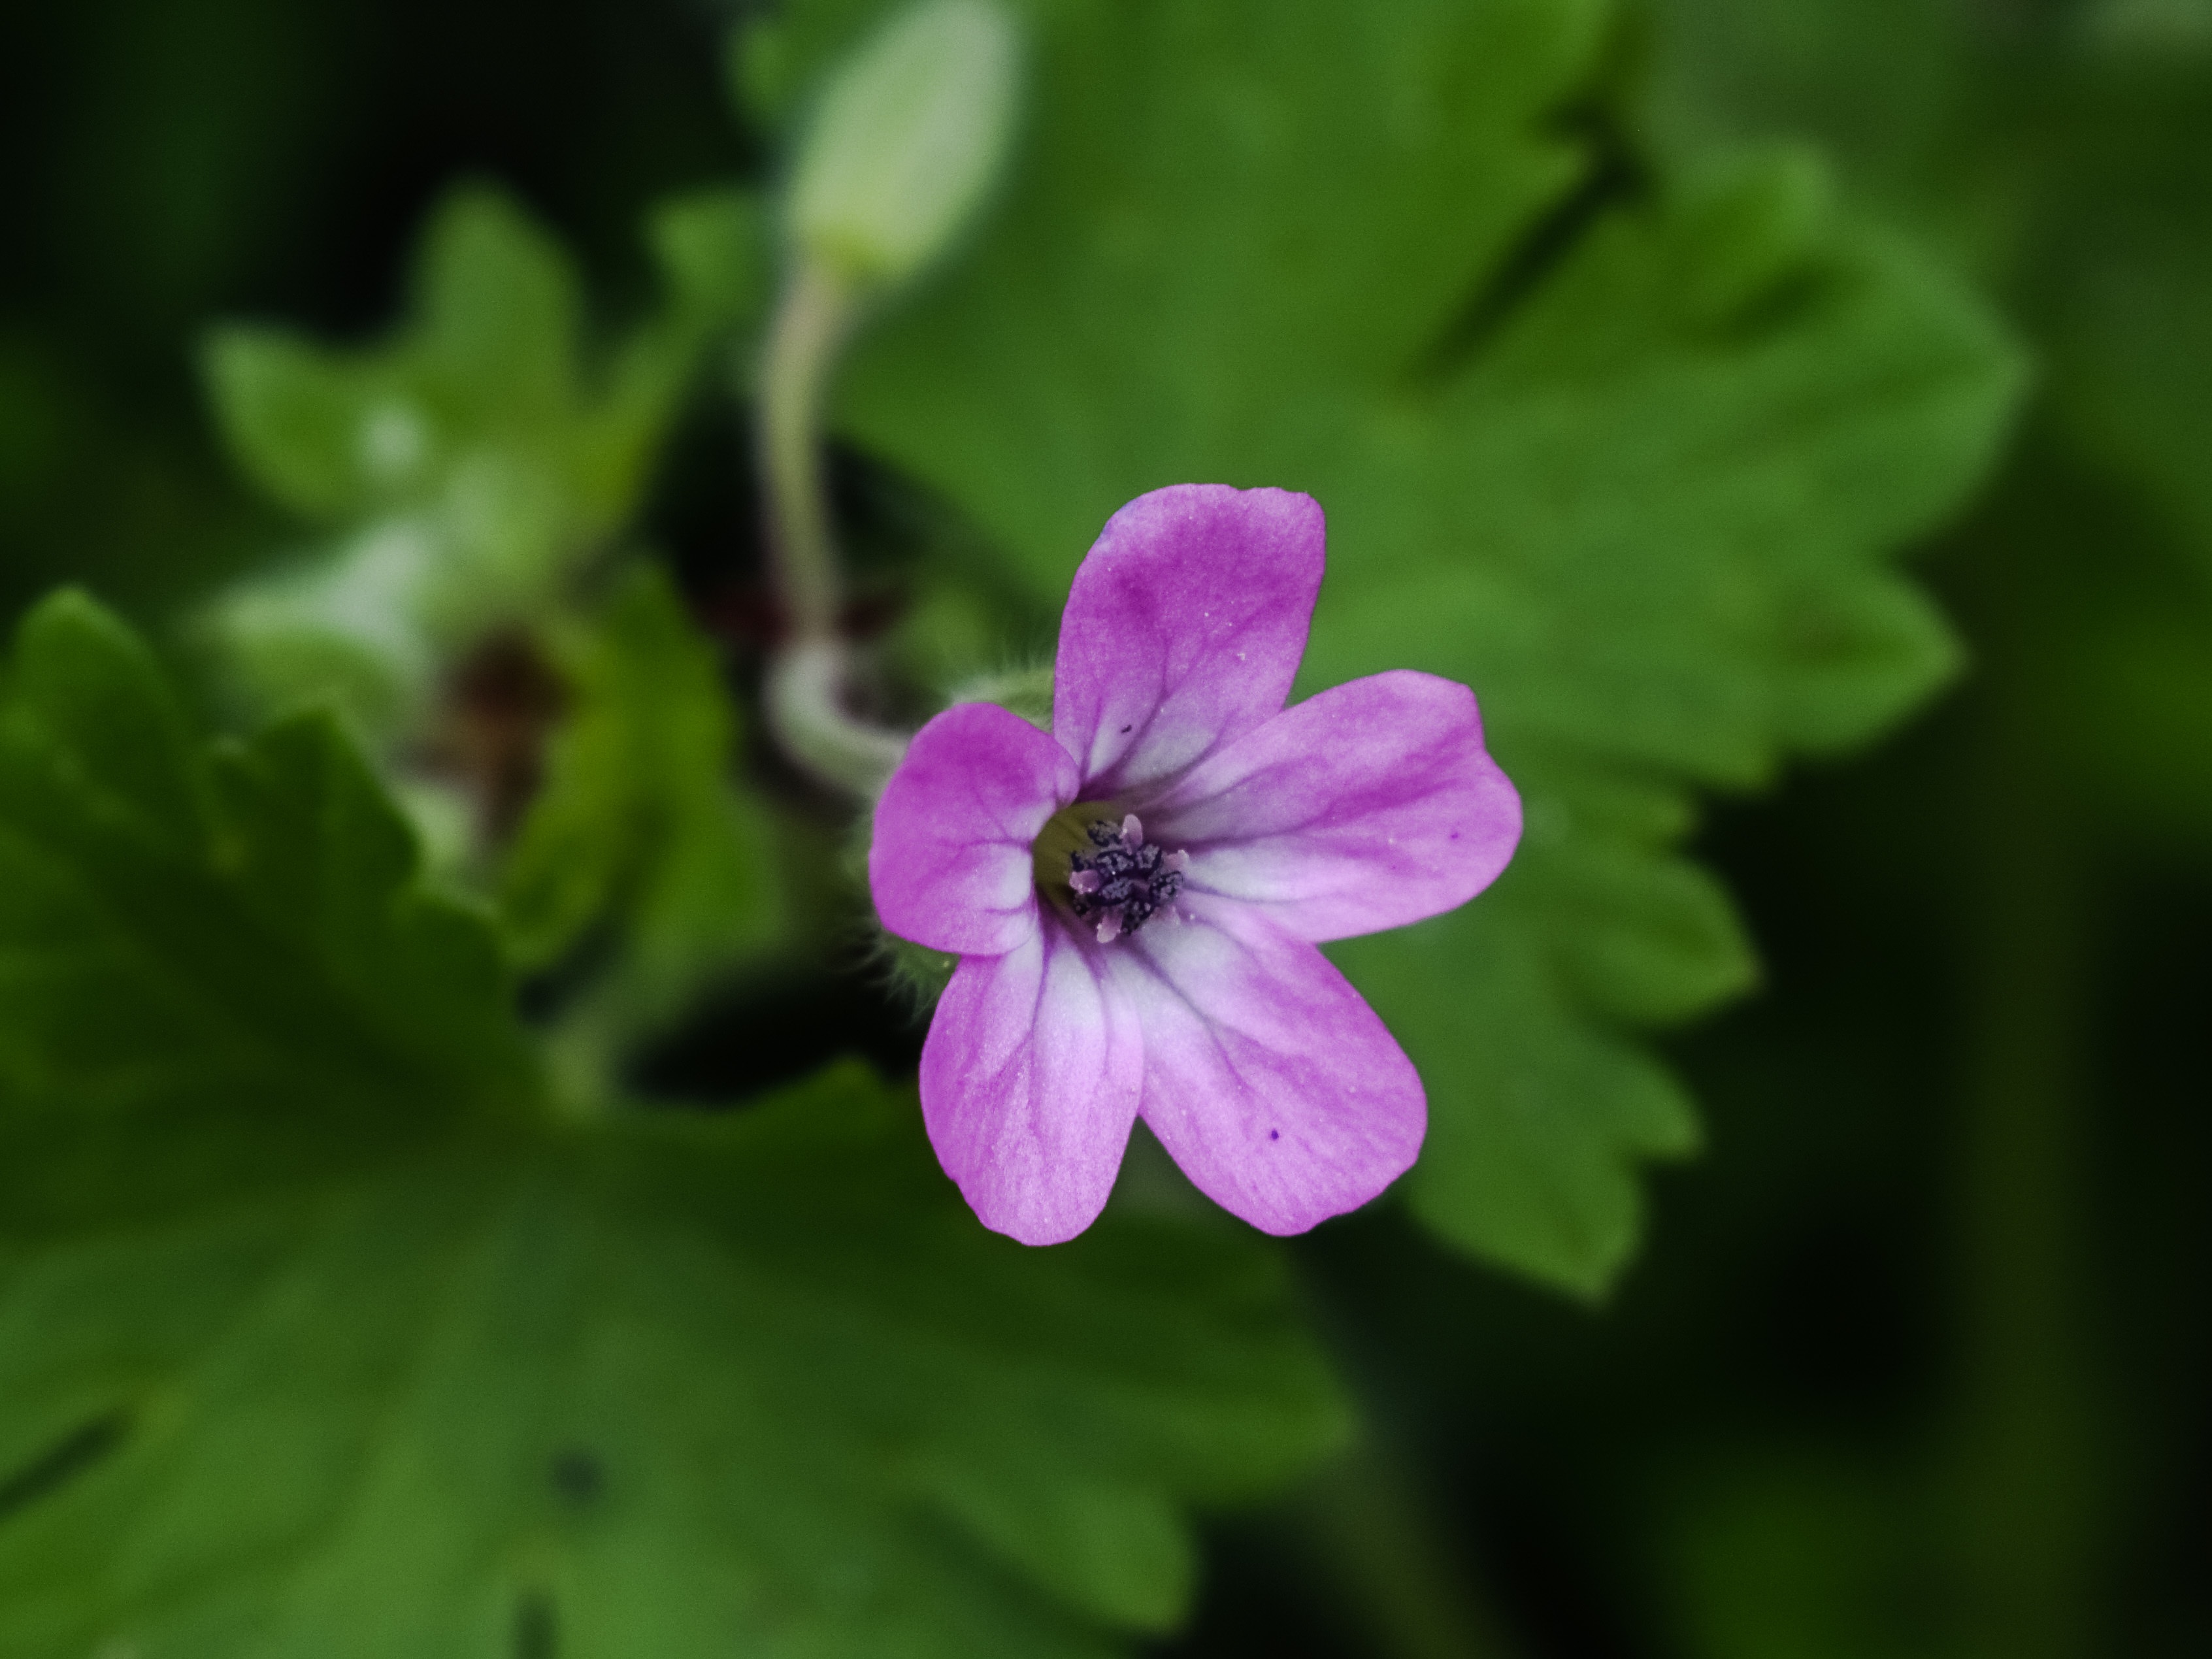
nature, blossom, plant, meadow, flower, petal, spring, green, botany, pink, flora, wild flower, wildflower, geranium, cyprus, macro photography, flowering plant, geraniaceae, annual plant, land plant, violet family, geraniales